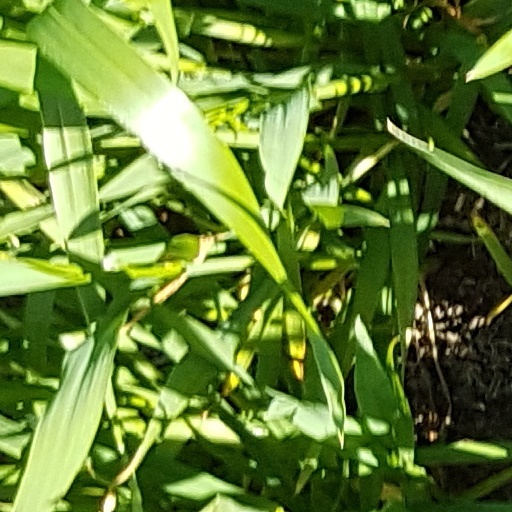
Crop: wheat